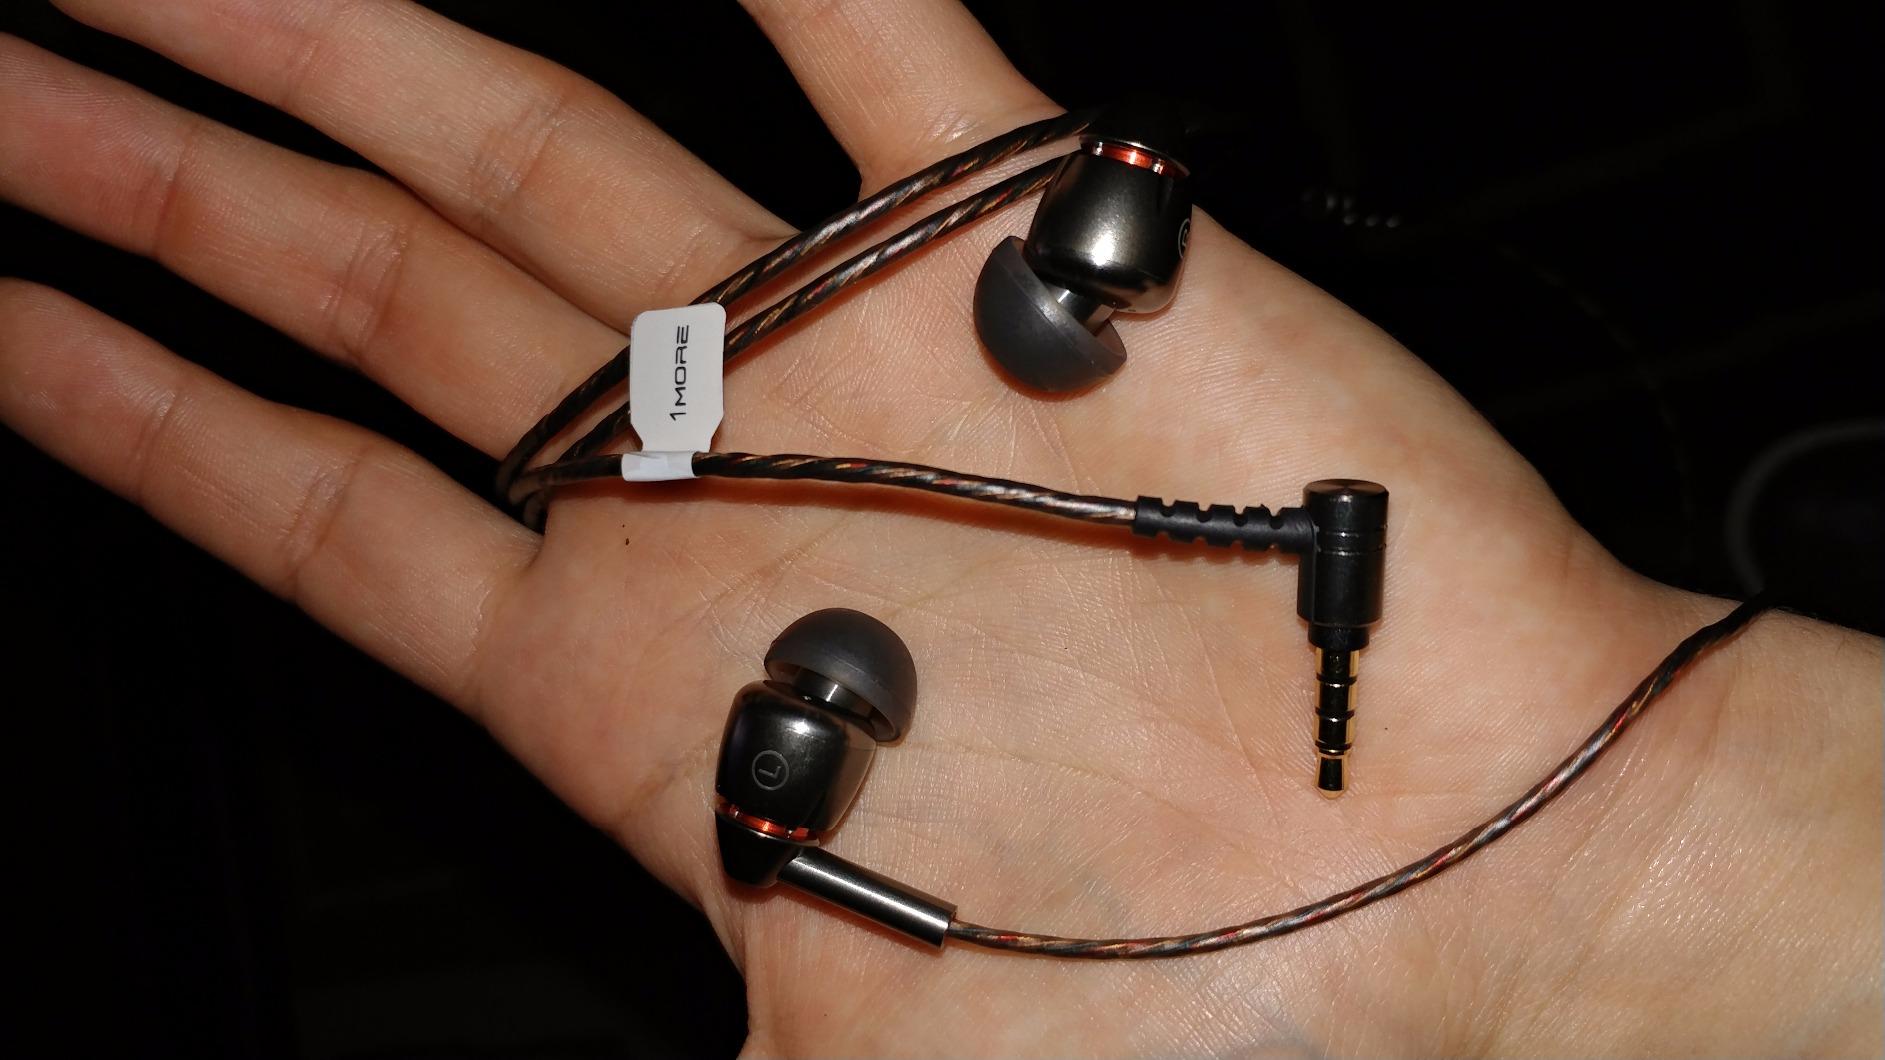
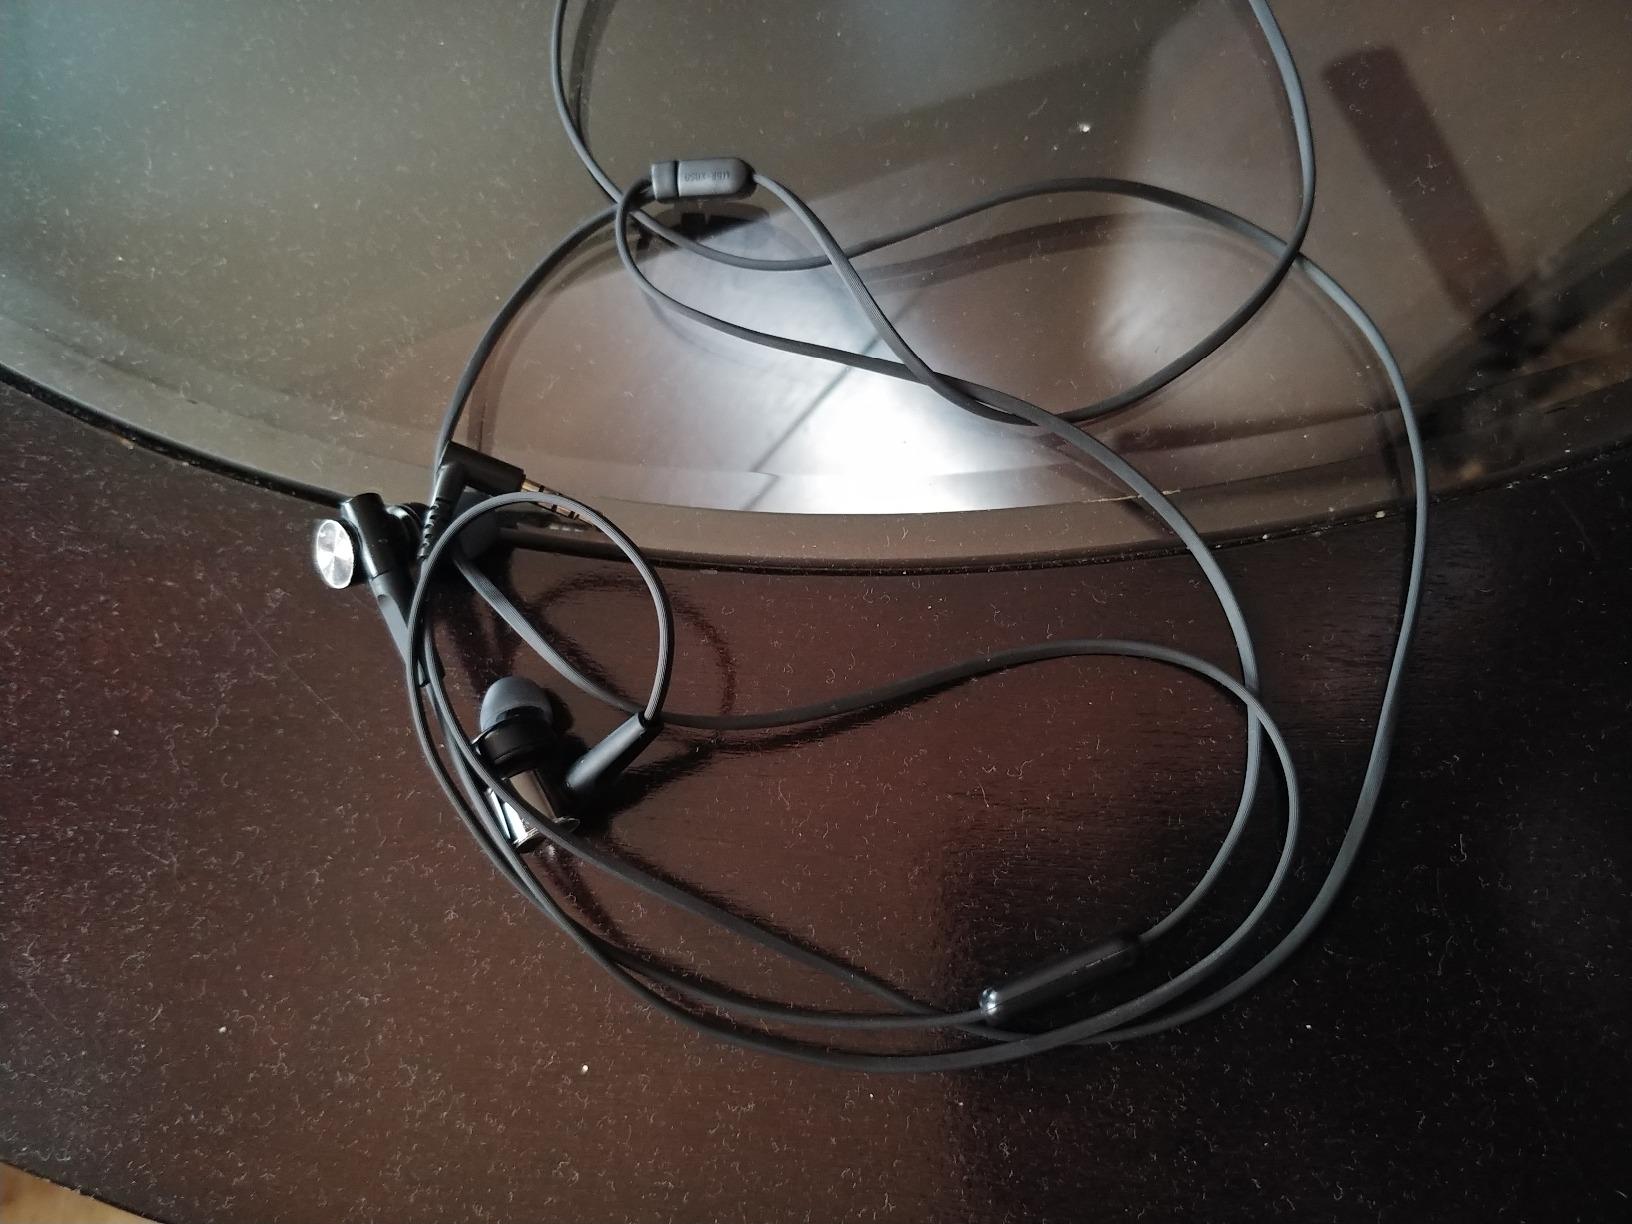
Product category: headphones
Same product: no